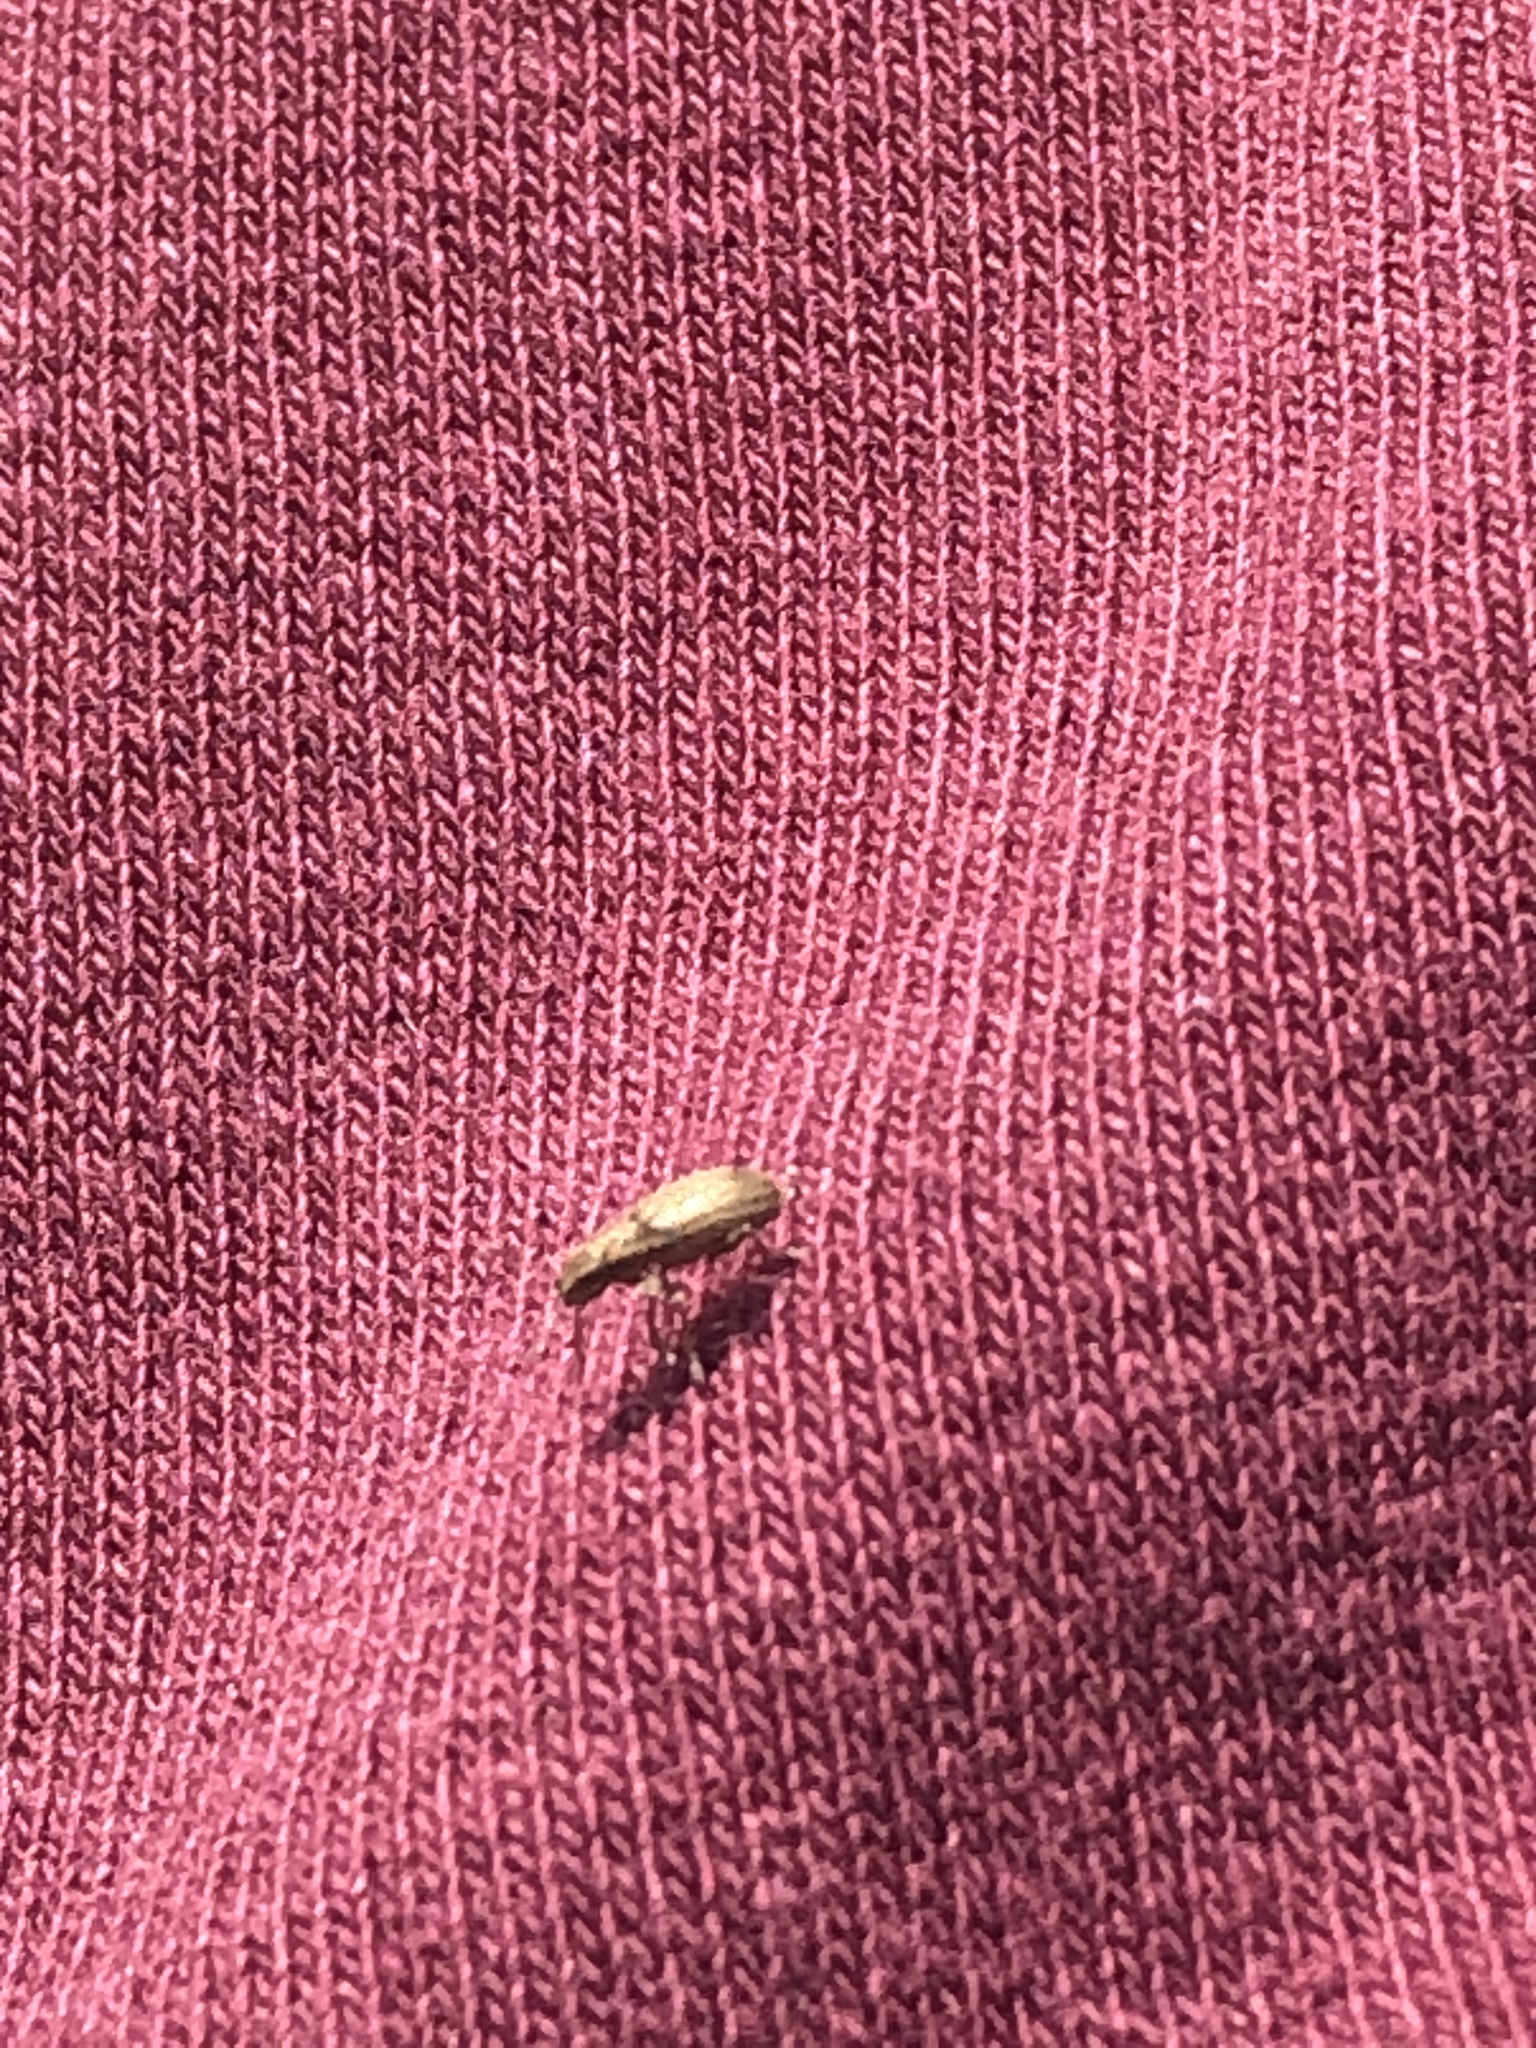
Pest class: pea_leaf_weevil